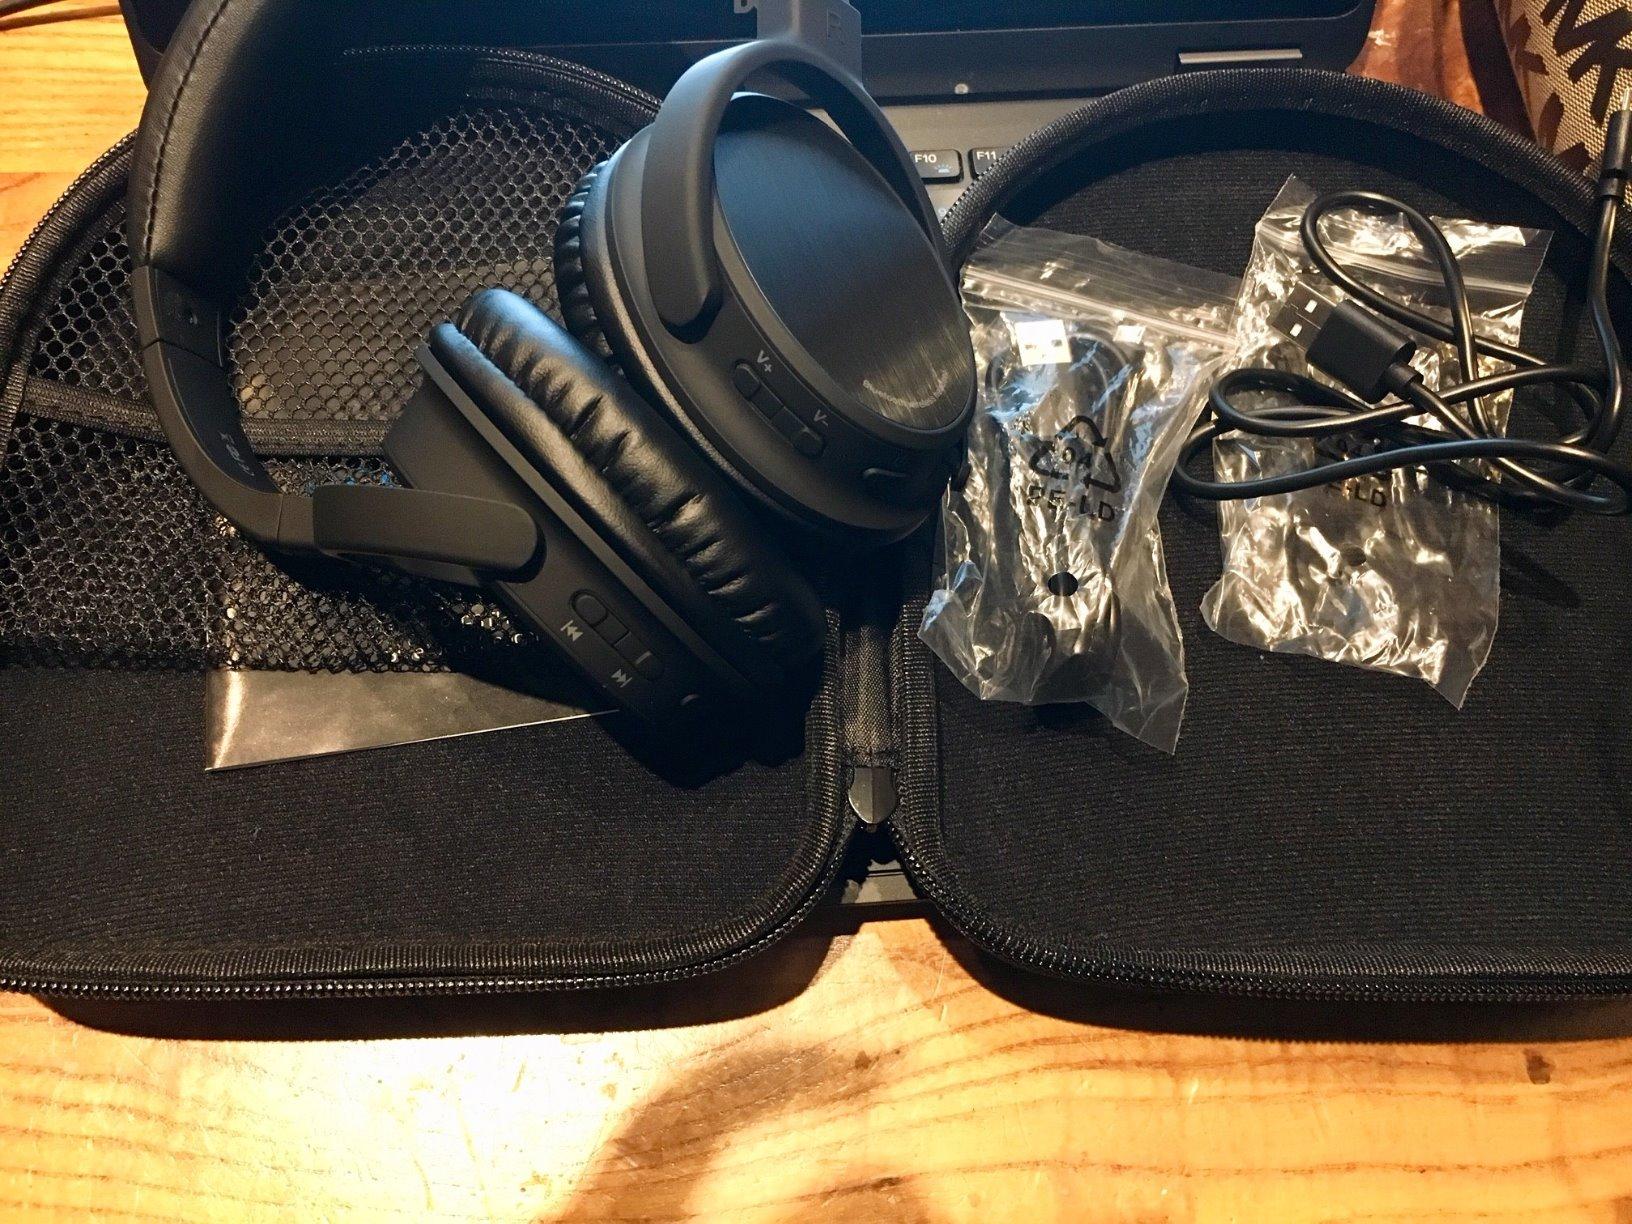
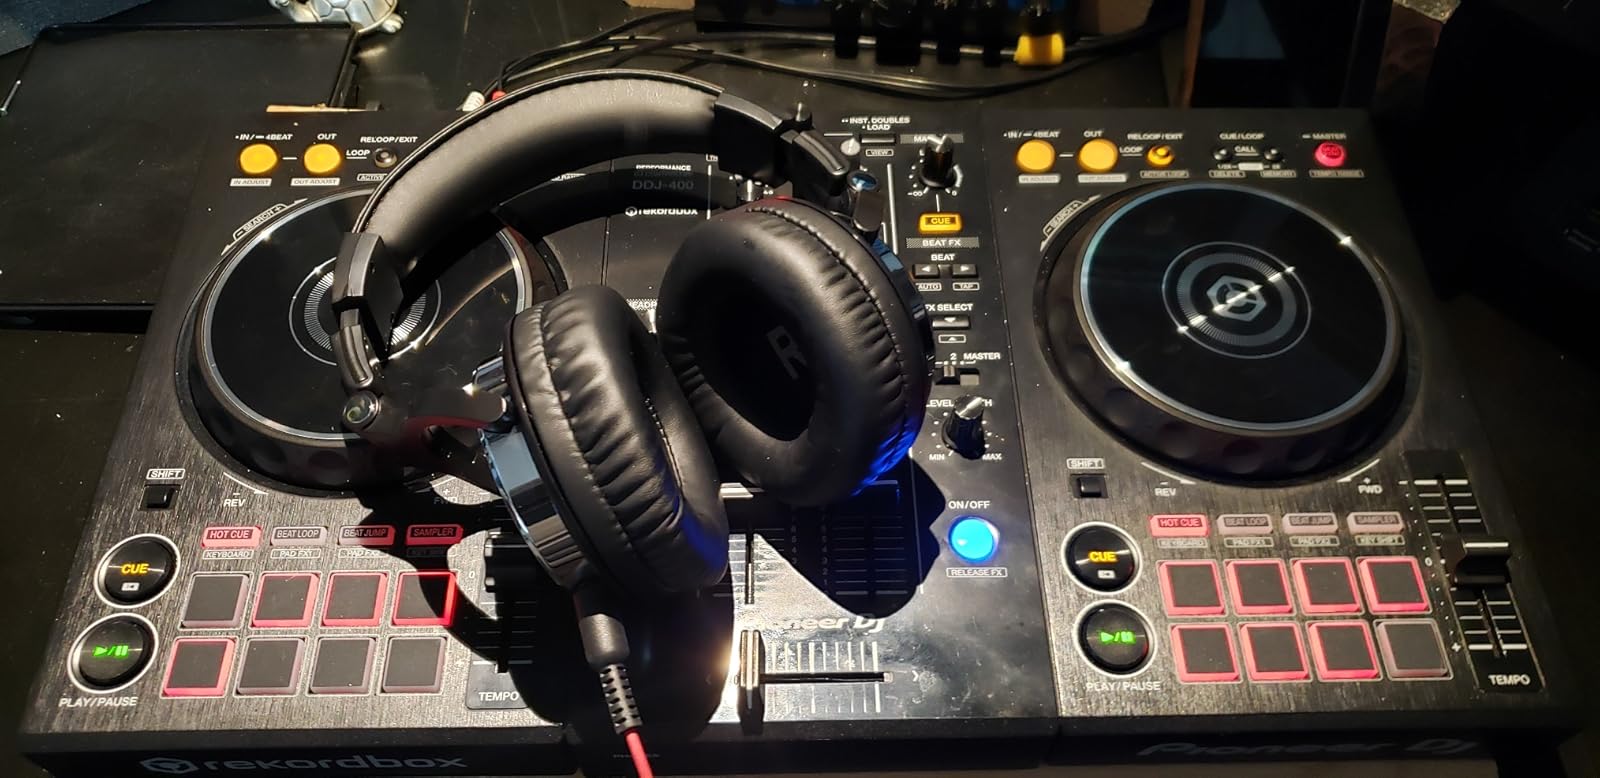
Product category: headphones
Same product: no